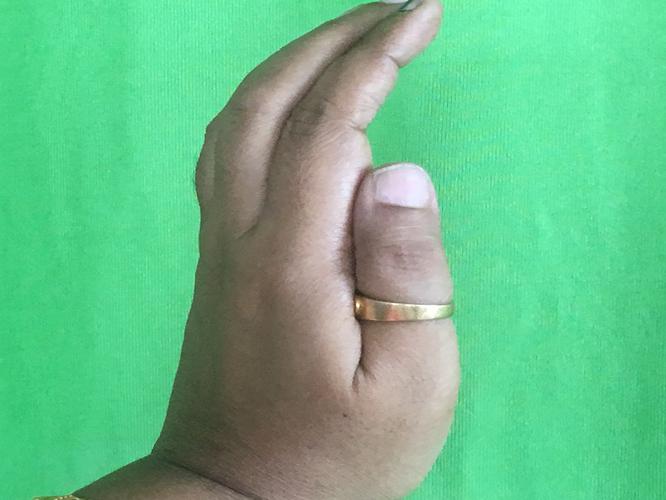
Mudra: Sarpasirsha
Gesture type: single_hand